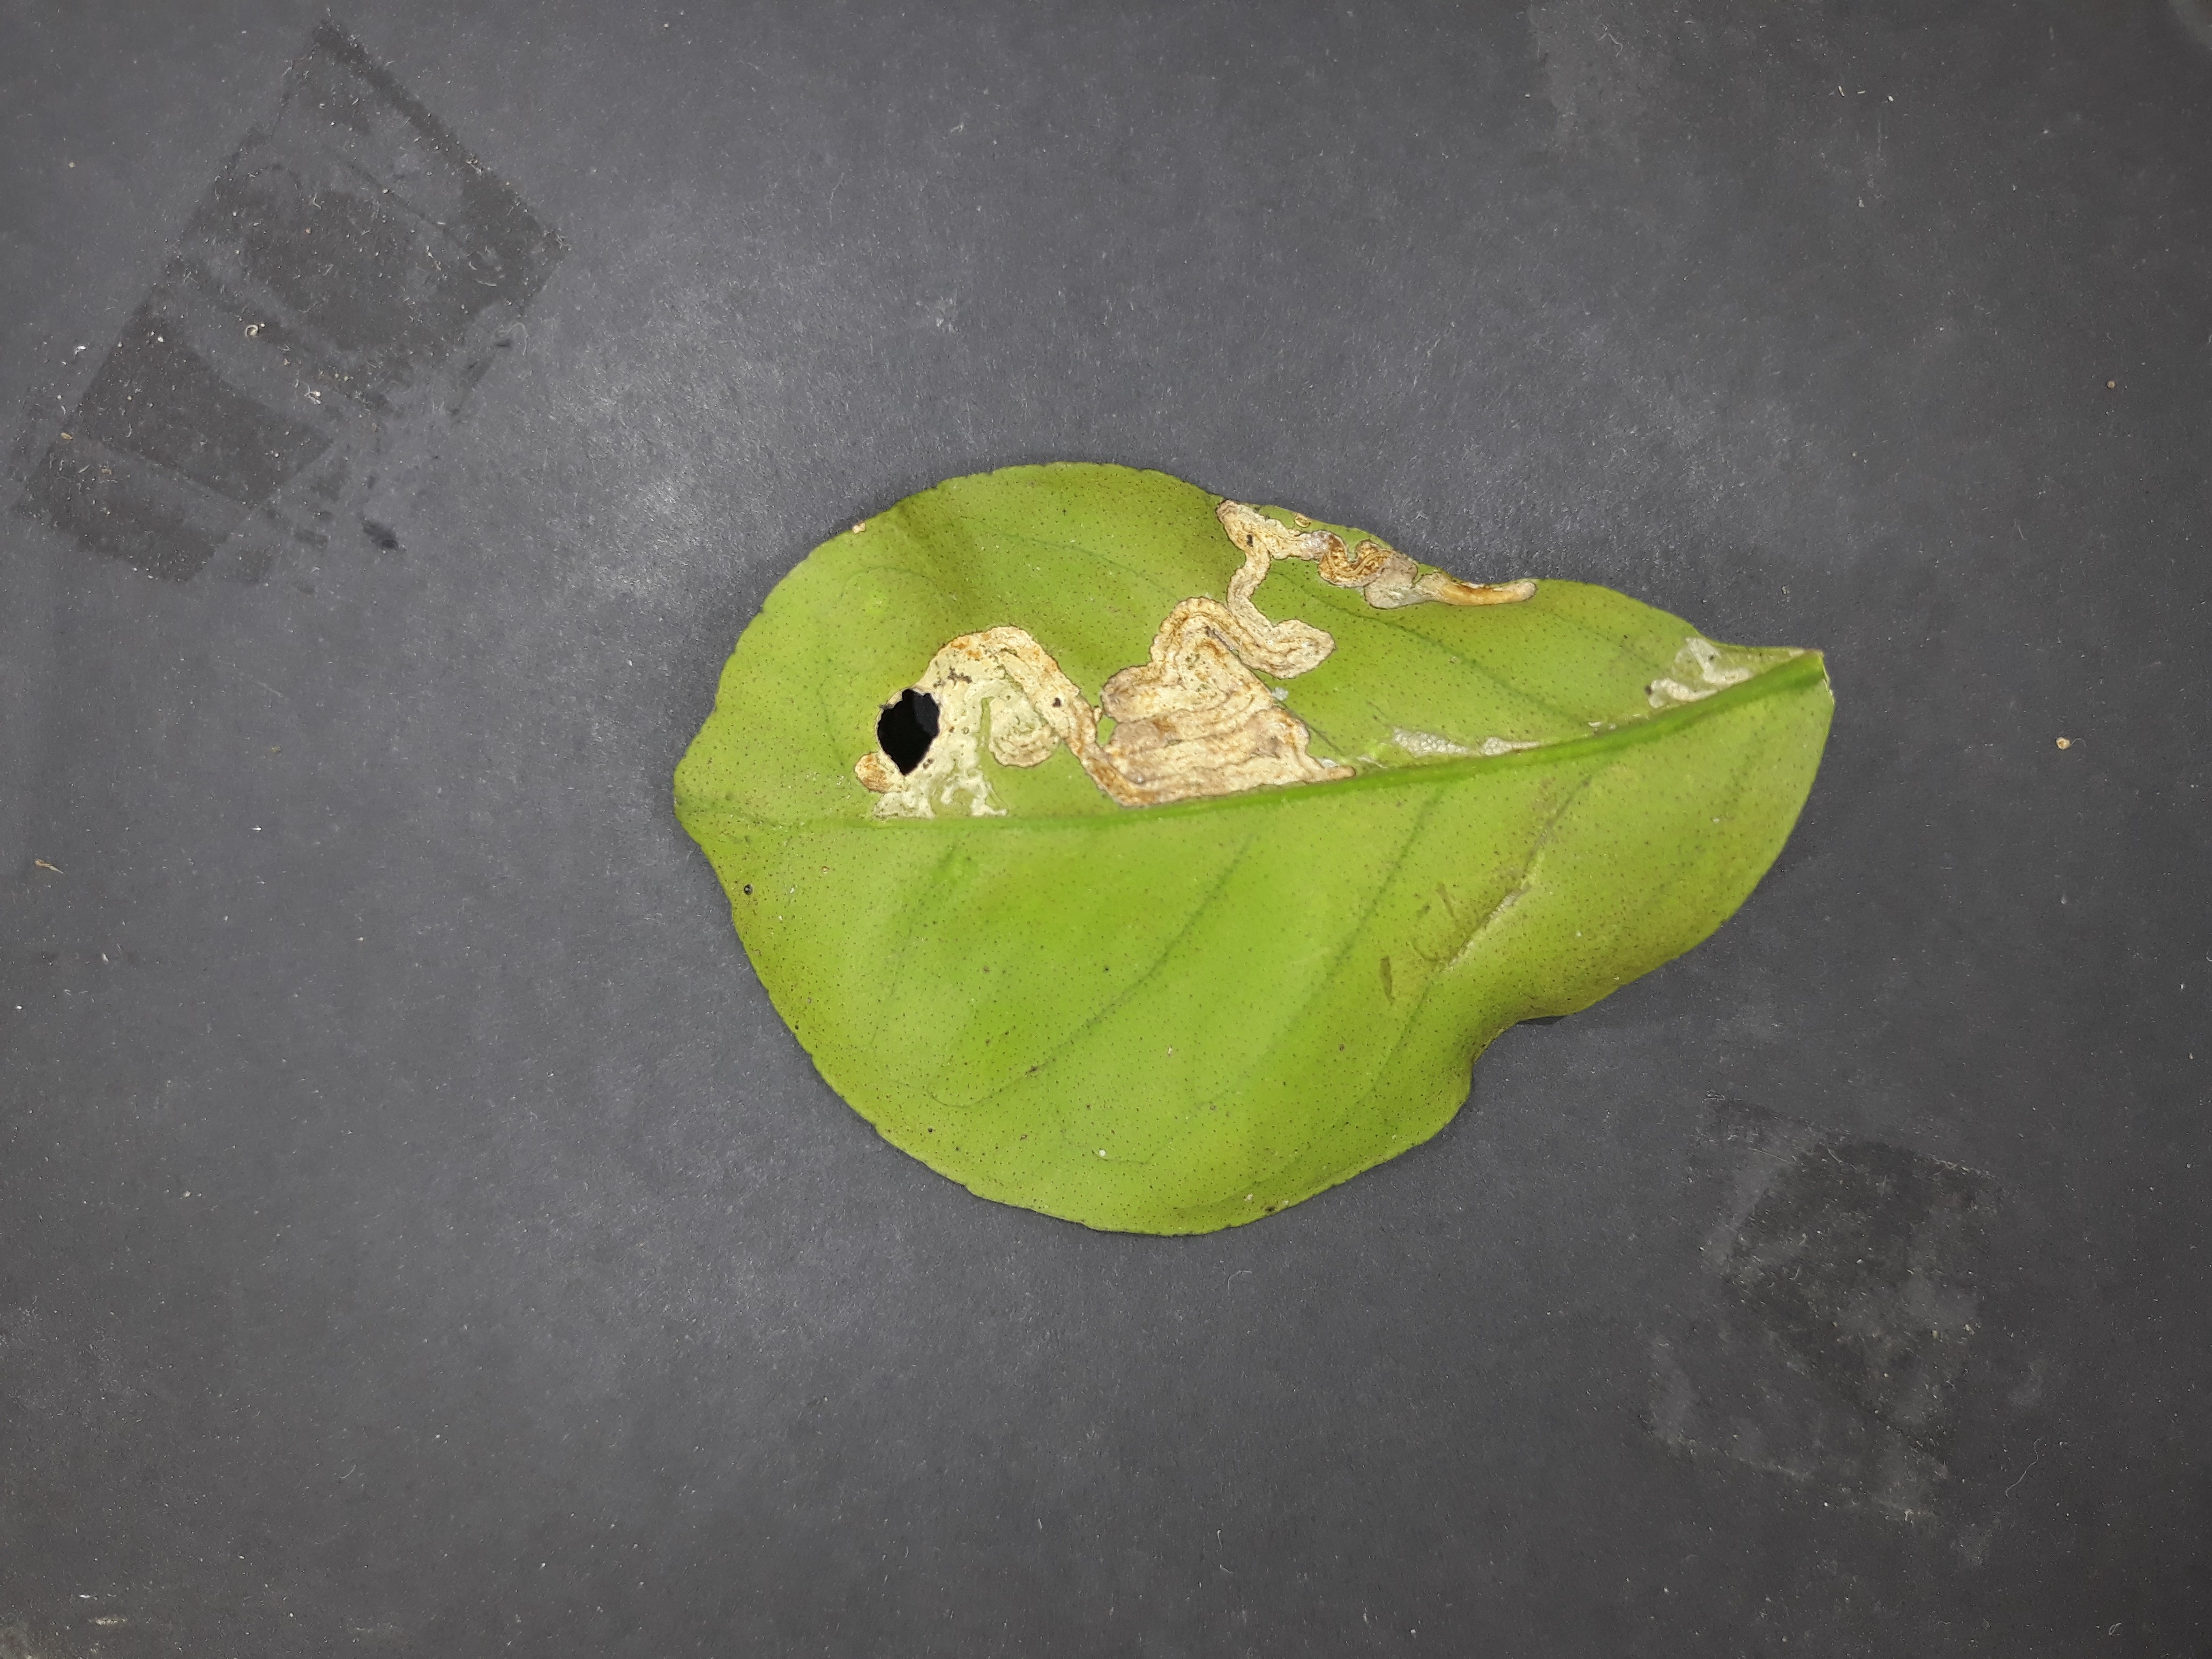
Label: Citrus_leafminer